The Cheat (1915 film)

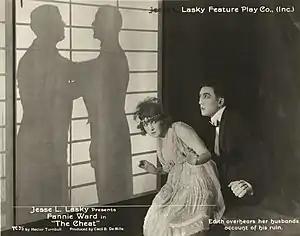
Edith Hardy (Fannie Ward) and Hishuru Tori (Sessue Hayakawa) in "The Cheat"

Upon its release, "The Cheat" was both a critical and commercial success. The film's budget was $17,311. It grossed $96,389 domestically and $40,975 in the overseas market. According to Scott Eyman's "Empire of Dreams: The Epic Life of Cecil B. DeMille", the film cost $16,540 to make, and grossed $137,364.